Sino-Burmese War

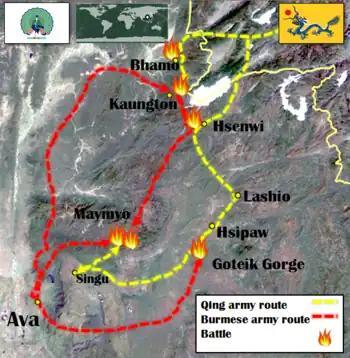
Main battle routes of the third invasion (1767–1768)

Ming Rui planned a two-pronged invasion as soon as the rainy season ended. The main Chinese army, led by Ming Rui himself, was to approach Ava through Hsenwi, Lashio and Hsipaw, and down the Namtu River. The main invasion route was the same route followed by the Manchu forces a century earlier, chasing the Yongli Emperor of the Southern Ming dynasty. The second army, led by General E'erdeng'e (額爾登額, or possibly 額爾景額) was to try the Bhamo route again. The ultimate objective was for both armies to clamp themselves in a pincer action on the Burmese capital of Ava. The Burmese plan was to hold the second Chinese army in the north at Kaungton with the army led by Ne Myo Sithu, and meet the main Chinese army in the northeast with two armies led by Maha Sithu and Maha Thiha Thura.